National Woman's Day

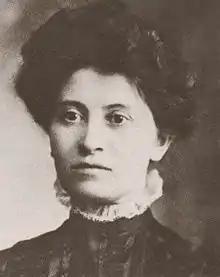
Theresa Malkiel established the day in 1909 as head of the Woman's National Committee of the Socialist Party of America.

Woman's Day, also known as National Woman's Day (a retronym in regard to the later international observance), was a commemoration conceived by labor activist Theresa Malkiel, and organized principally in New York City by the Socialist Party of America on the last Sunday in February in 1909 and 1910. It was the immediate predecessor to International Women's Day which began to develop globally in 1911, although it was still observed in the United States in February rather than in March for several years.